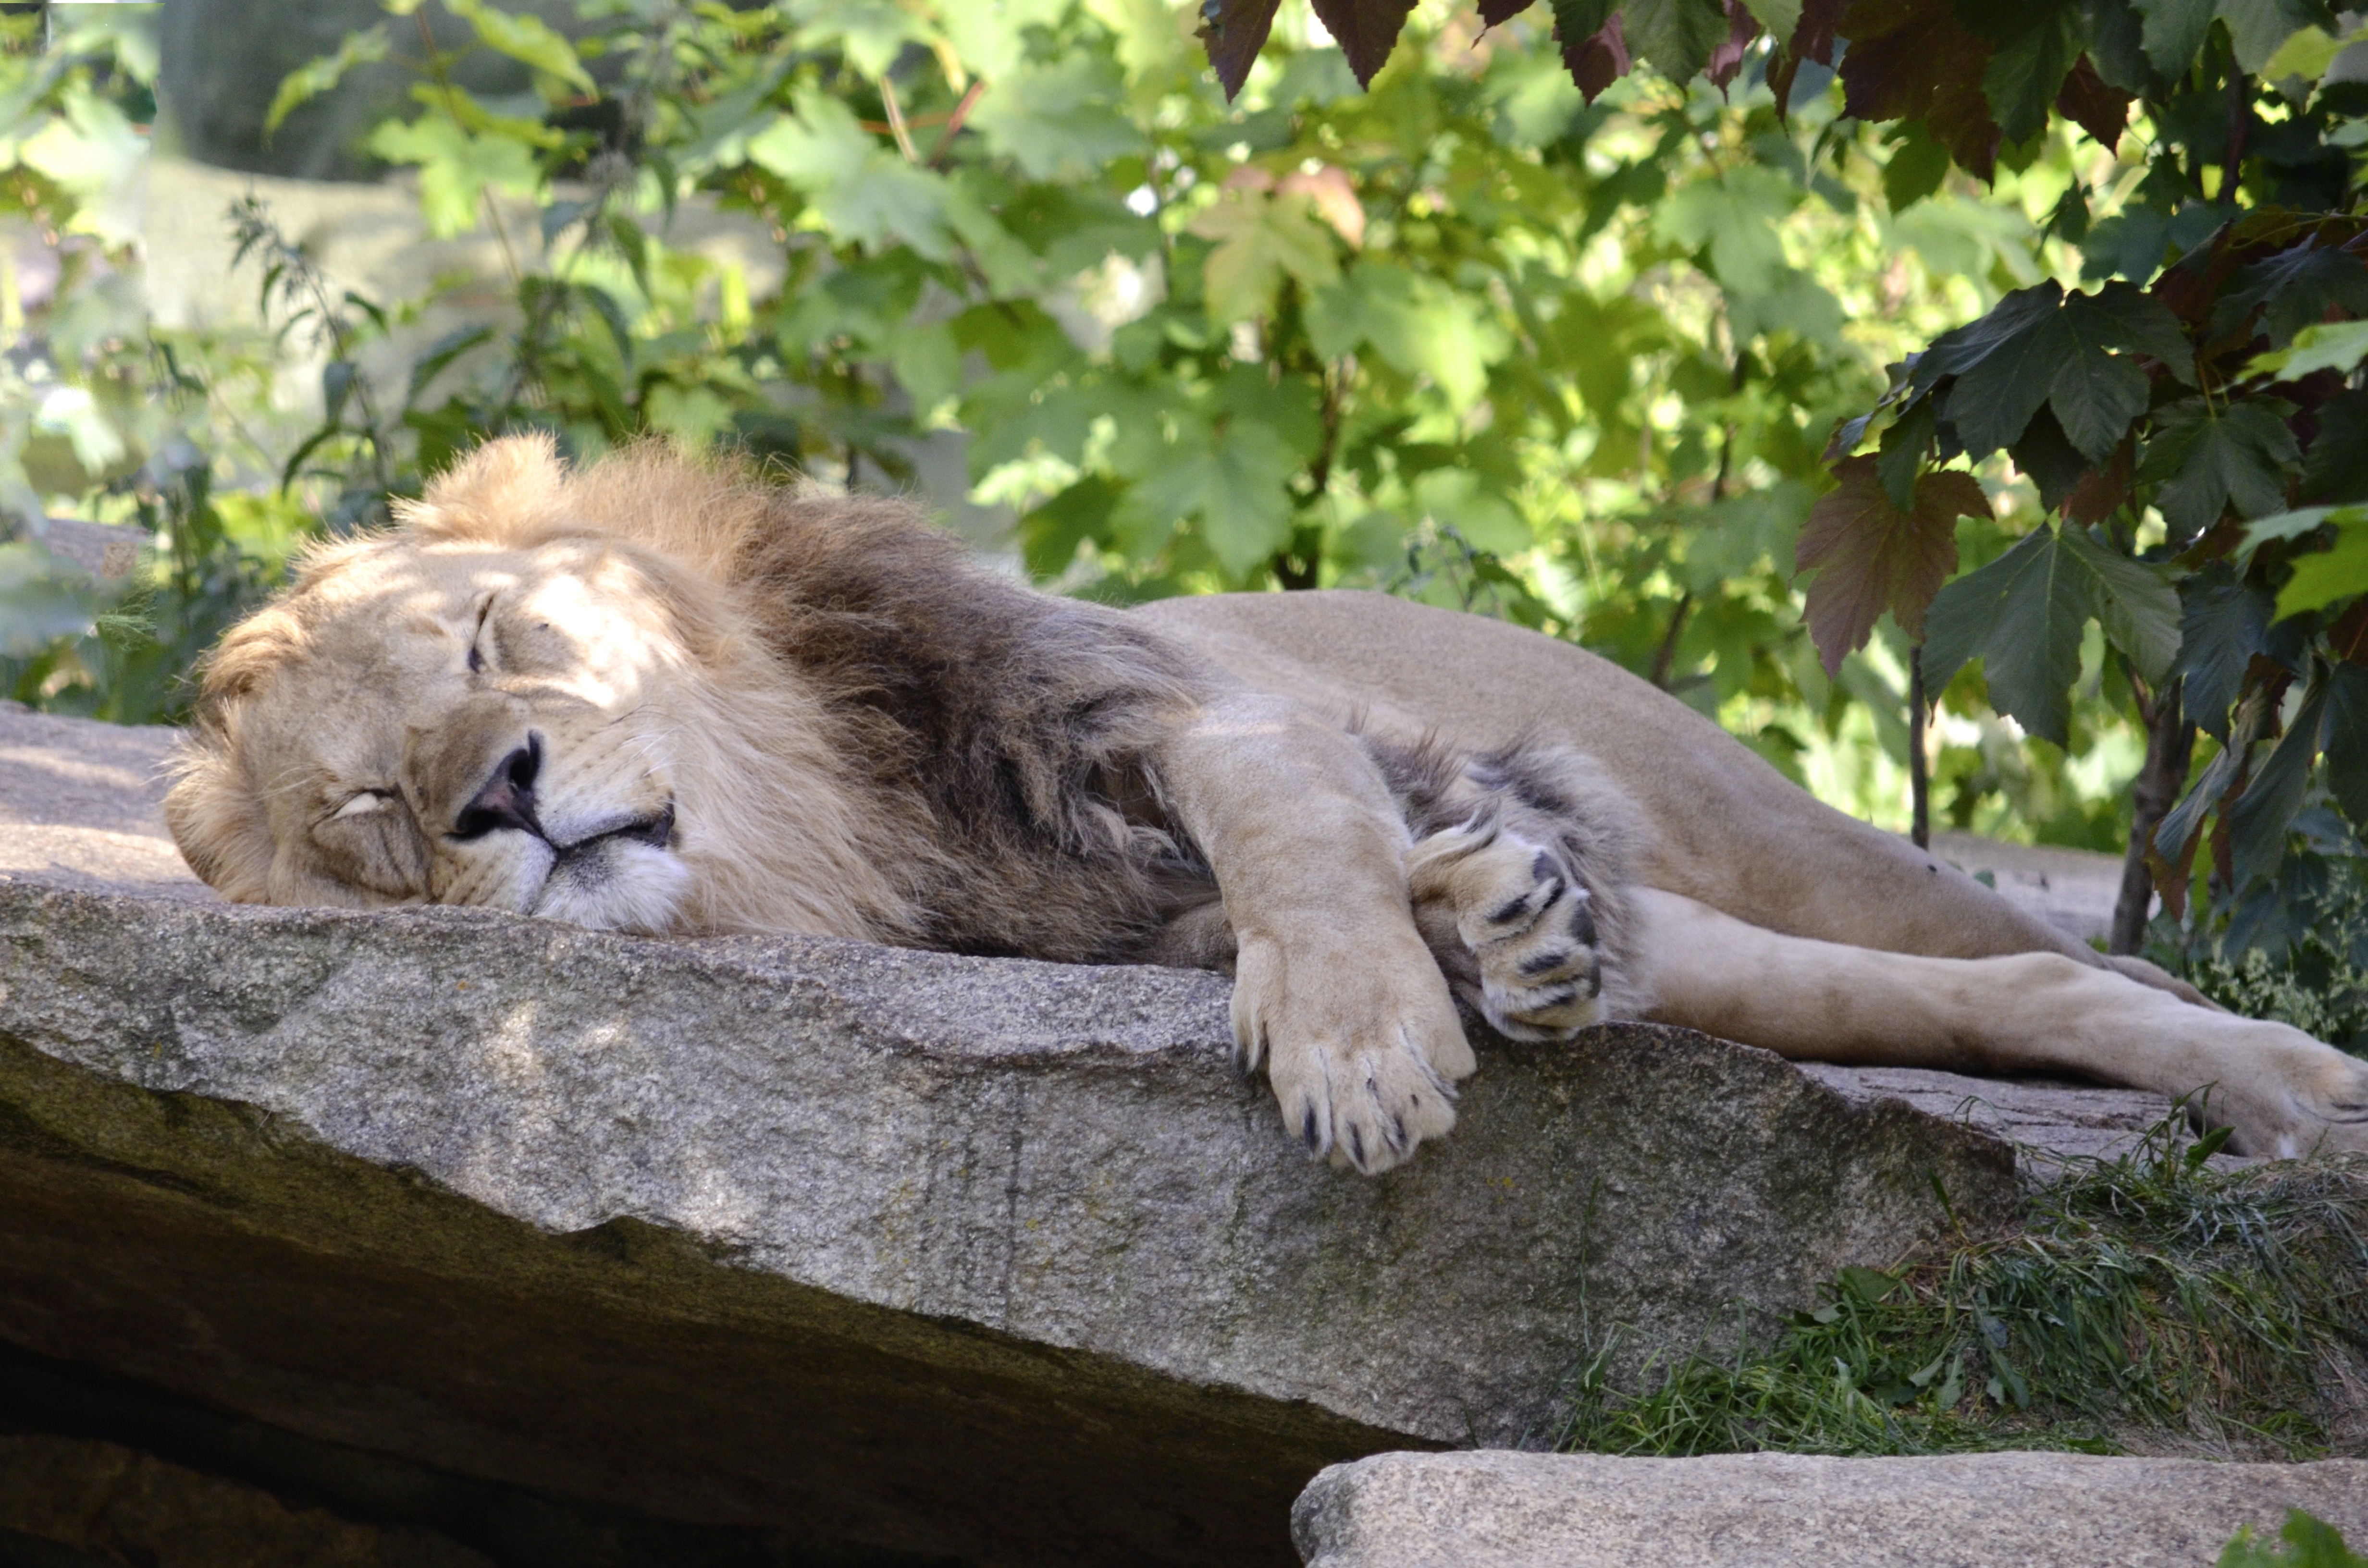
recreation, wildlife, zoo, fur, cat, mammal, predator, fauna, lion, majestic, big cat, sleep, wildcat, sublime, dangerous, noble, big cats, robbery, outdoor recreation, cat like mammal